Kevin Burke (musician)

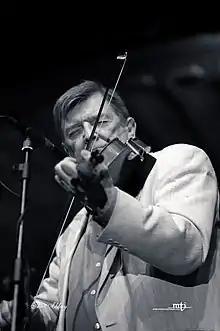
Kevin Burke at The Abbey in Nicholls, Australia, 2014

Burke's fiddle playing style was heavily influenced by the Sligo style playing of Michael Coleman, Paddy Killoran, and James Morrison. Burke described the style as being "the best of both worlds"—combining the driving rhythm of Donegal style and the smooth lyricism of Clare style. While acknowledging that his playing is "based on" the Sligo style, he also acknowledges being influenced by many different musical styles outside of Irish traditional music. For example, one of the distinctive features of his playing is the "strong backbeat he applies to many reels, with emphasis on every third quaver", presenting the emphasised beat with an up bow, versus the traditional approach of playing that pattern with an emphasised downbow. Burke also emphasises the strong beat by playing "an adjacent open string as the bow digs in".